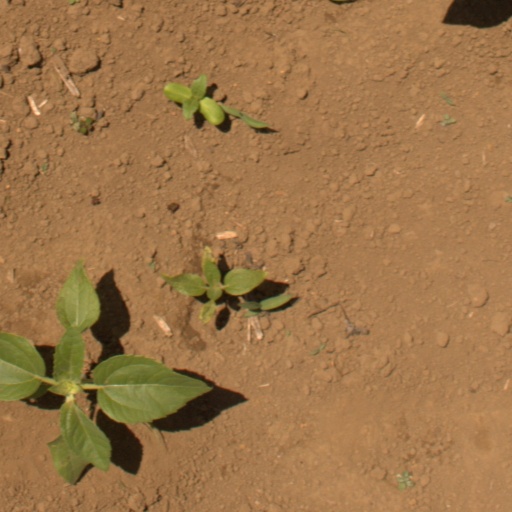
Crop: Jerusalem artichoke